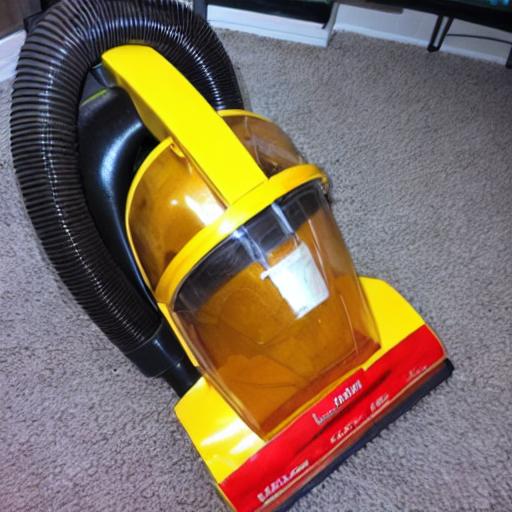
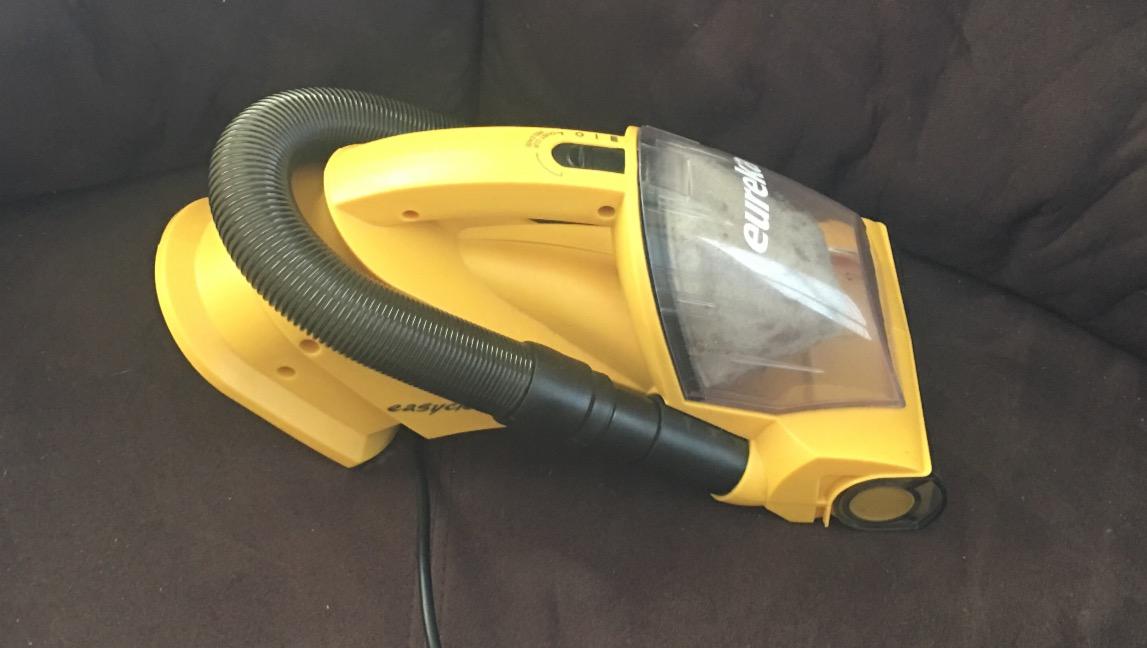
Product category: items_vacuum
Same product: no